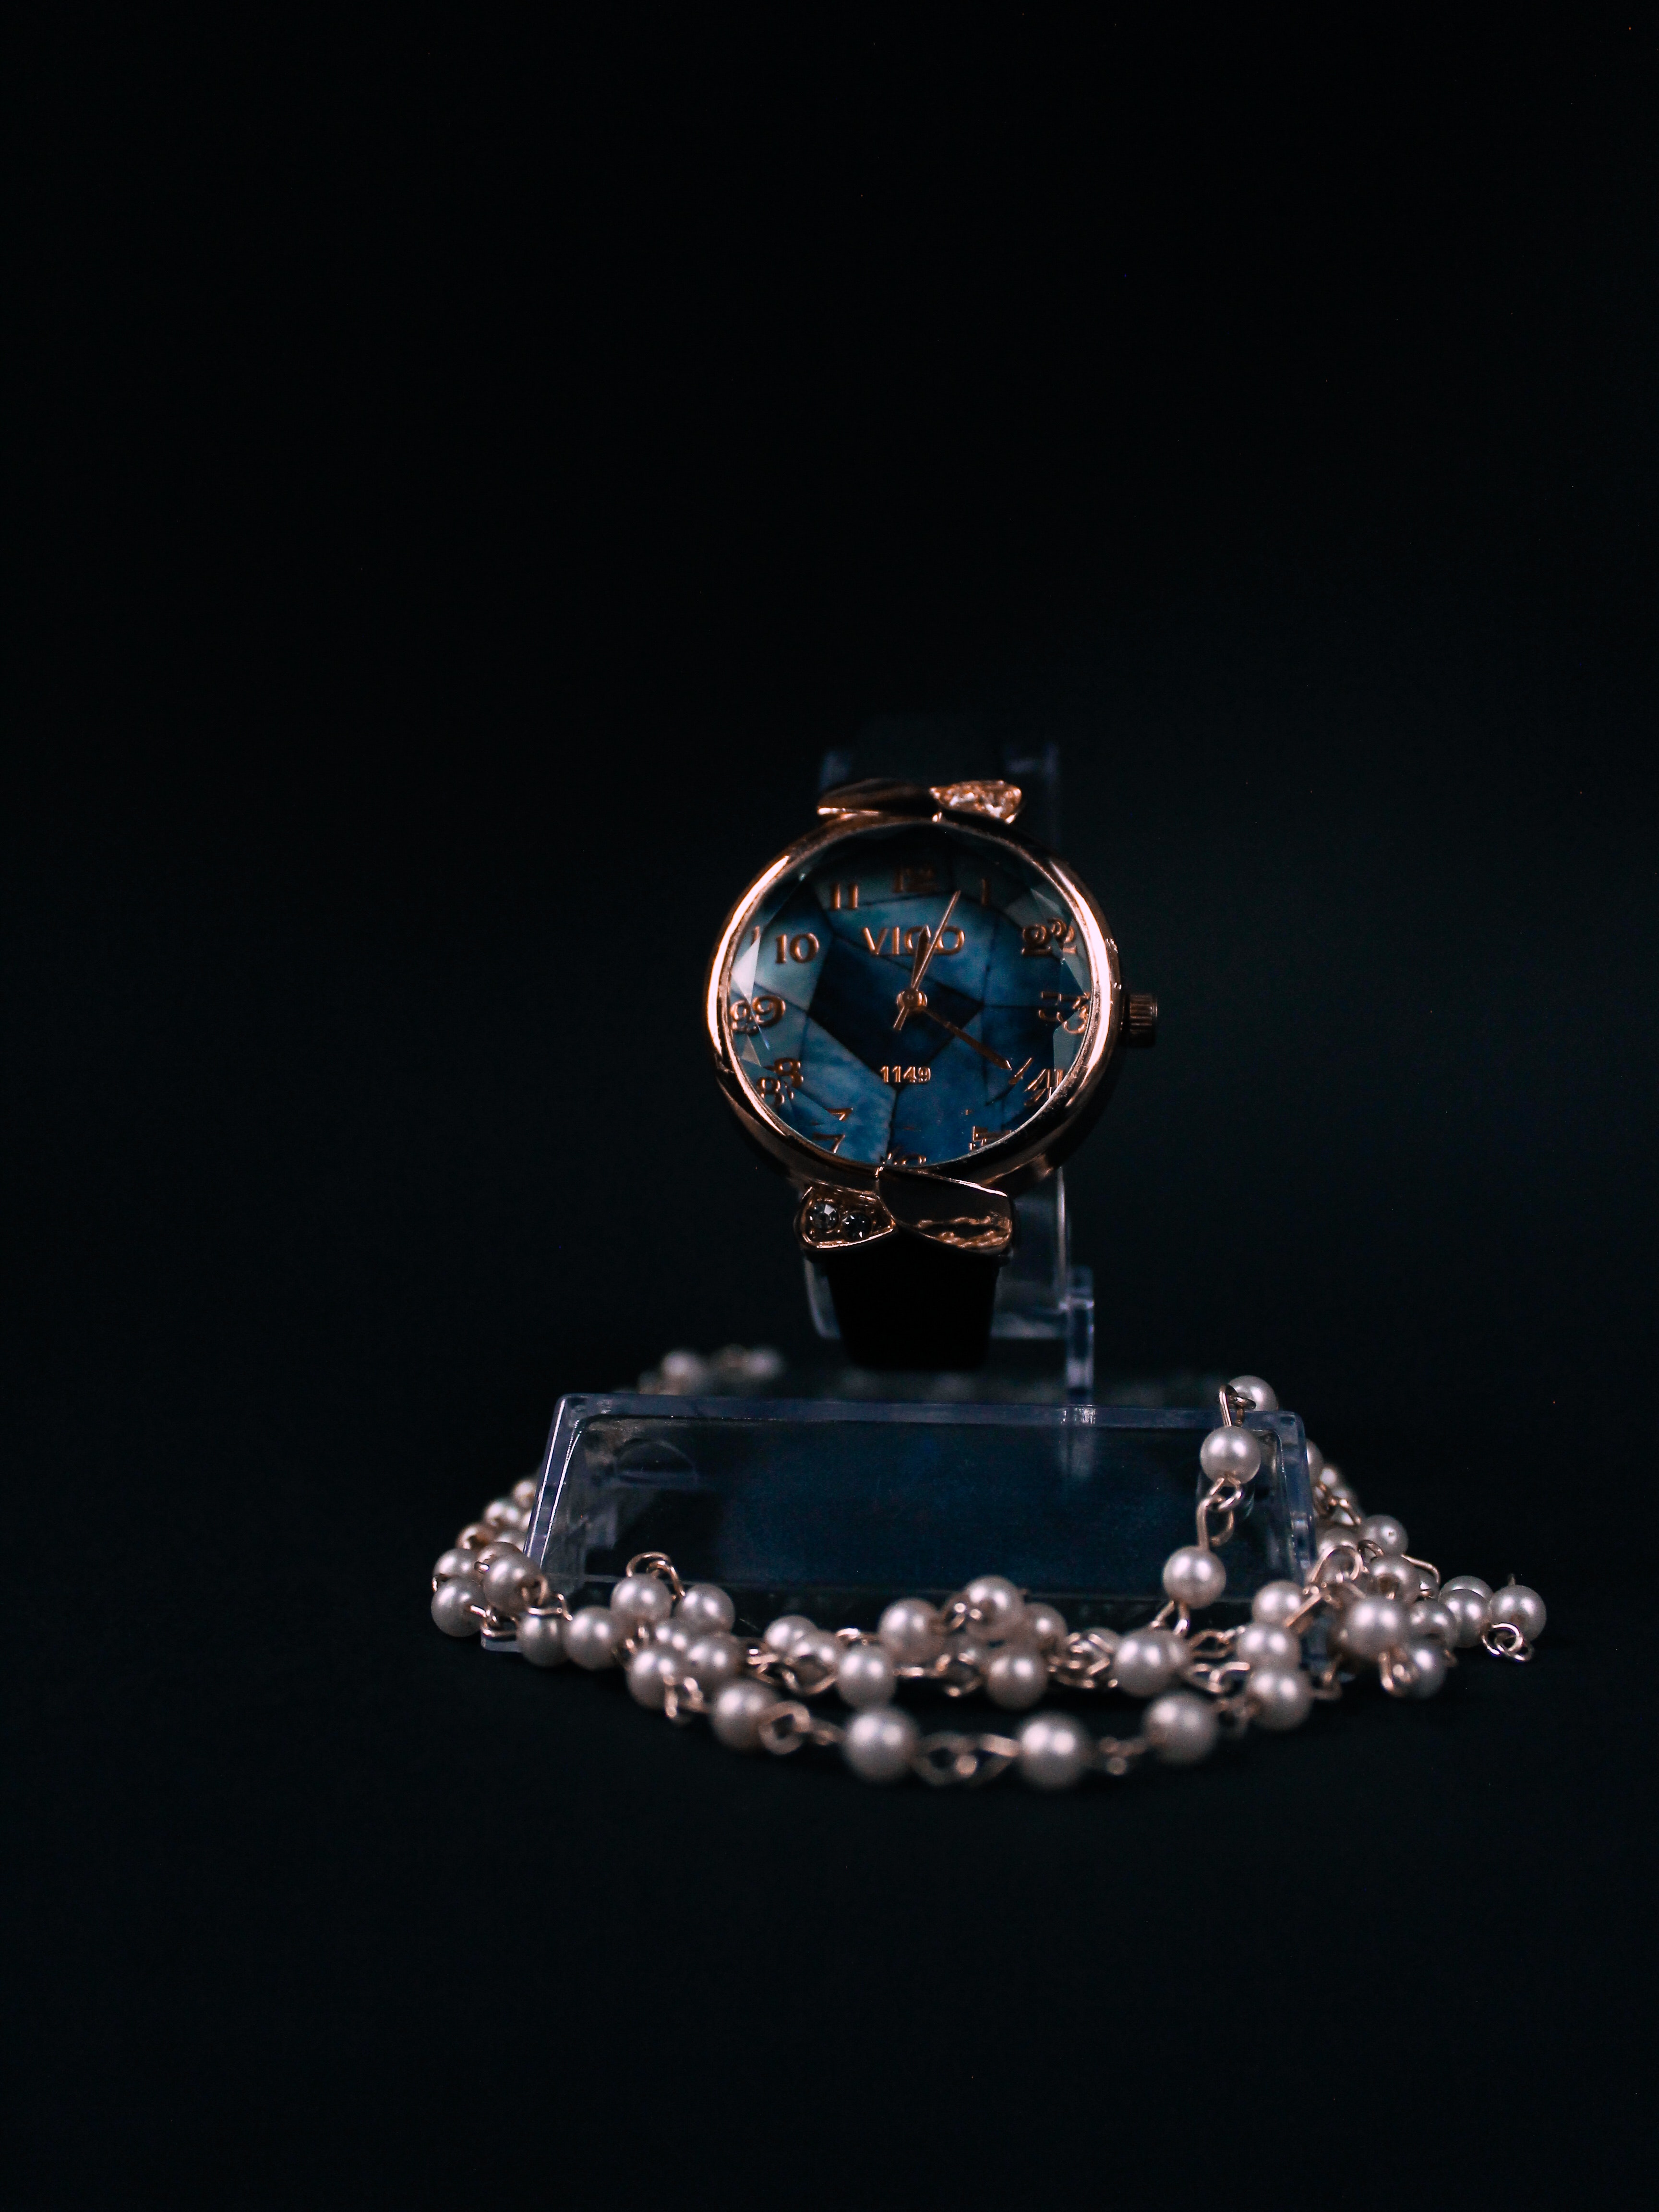
watch, clock, jewellery, body jewelry, font, electric blue, circle, space, metal, fashion accessory, flash photography, symbol, symmetry, event, darkness, macro photography, still life photography, gemstone, chain, emblem, crown, glass, platinum, magenta, Analog watch